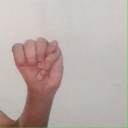
अक्षर: म